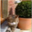
Label: cat